Mali

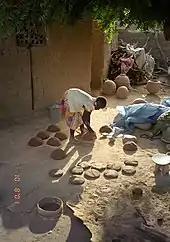
Kalabougou potters

Until 2012, Mali's foreign policy orientation had become increasingly pragmatic and pro-Western over time. Since the institution of a democratic form of government in 2002, Mali's relations with the West in general and with the United States in particular have improved significantly. Mali has a longstanding yet ambivalent relationship with France, a former colonial ruler. Mali was active in regional organizations such as the African Union until its suspension over the 2012 Malian coup d'état.